Plant with Purpose

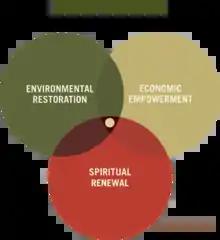
Three-part environmental, economic, and spiritual approach to sustainable development

Plant With Purpose employs a three-part approach for transformational community development that addresses environmental restoration, economic empowerment, and spiritual renewal. The overarching strategy is to provide training and tools that equip rural communities to develop and utilize their own talents and resources to reverse the effects of poverty.